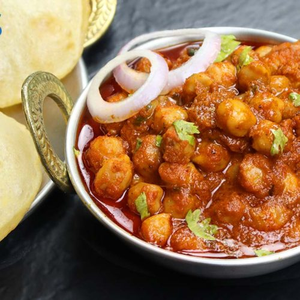
Dish: cholebhature